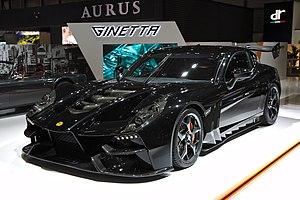
Ginetta est un constructeur automobile anglais fondé en 1958 dans la ville de Woodbridge. Les voitures sont aujourd'hui fabriquées dans une nouvelle usine lancée en 2007 et située près de Leeds.
L'édition 2019 du salon international de l'automobile de Genève est un salon automobile annuel qui se tient du 7 au 17 mars 2019 à Genève. Il s'agit de la 89ᵉ édition internationale de ce salon organisé pour la première fois en 1905.